Variational autoencoder

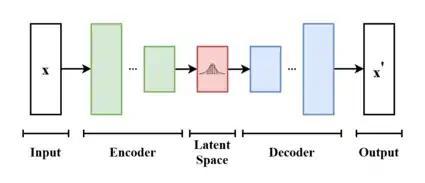
The basic scheme of a variational autoencoder. The model receives formula_1 as input. The encoder compresses it into the latent space. The decoder receives as input the information sampled from the latent space and produces formula_2 as similar as possible to formula_1.

In machine learning, a variational autoencoder (VAE) is an artificial neural network architecture introduced by Diederik P. Kingma and Max Welling. It is part of the families of probabilistic graphical models and variational Bayesian methods.